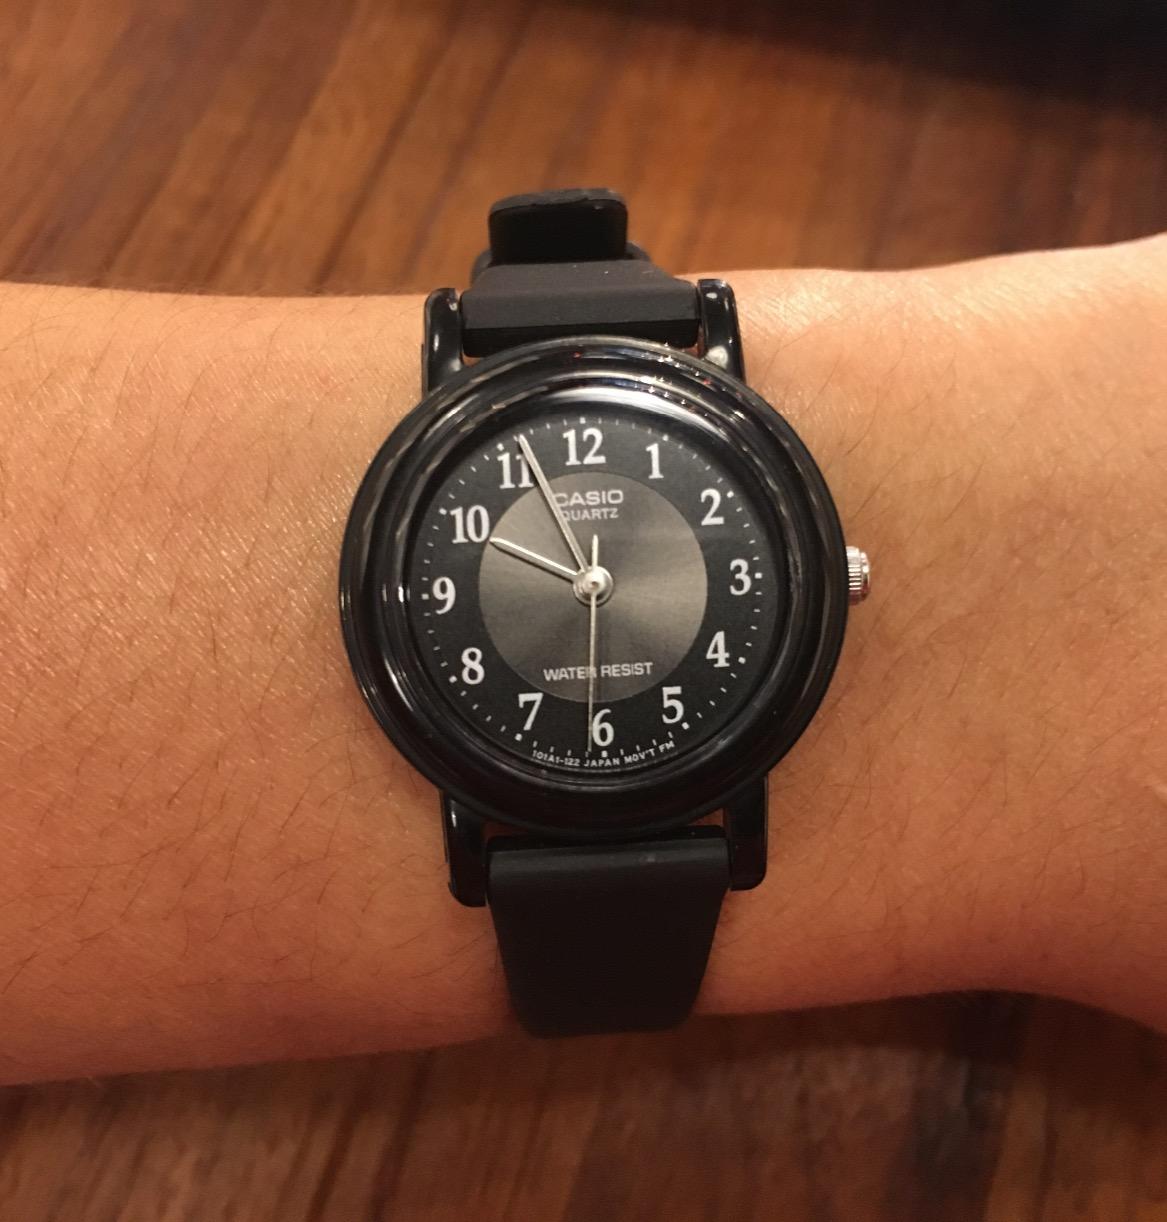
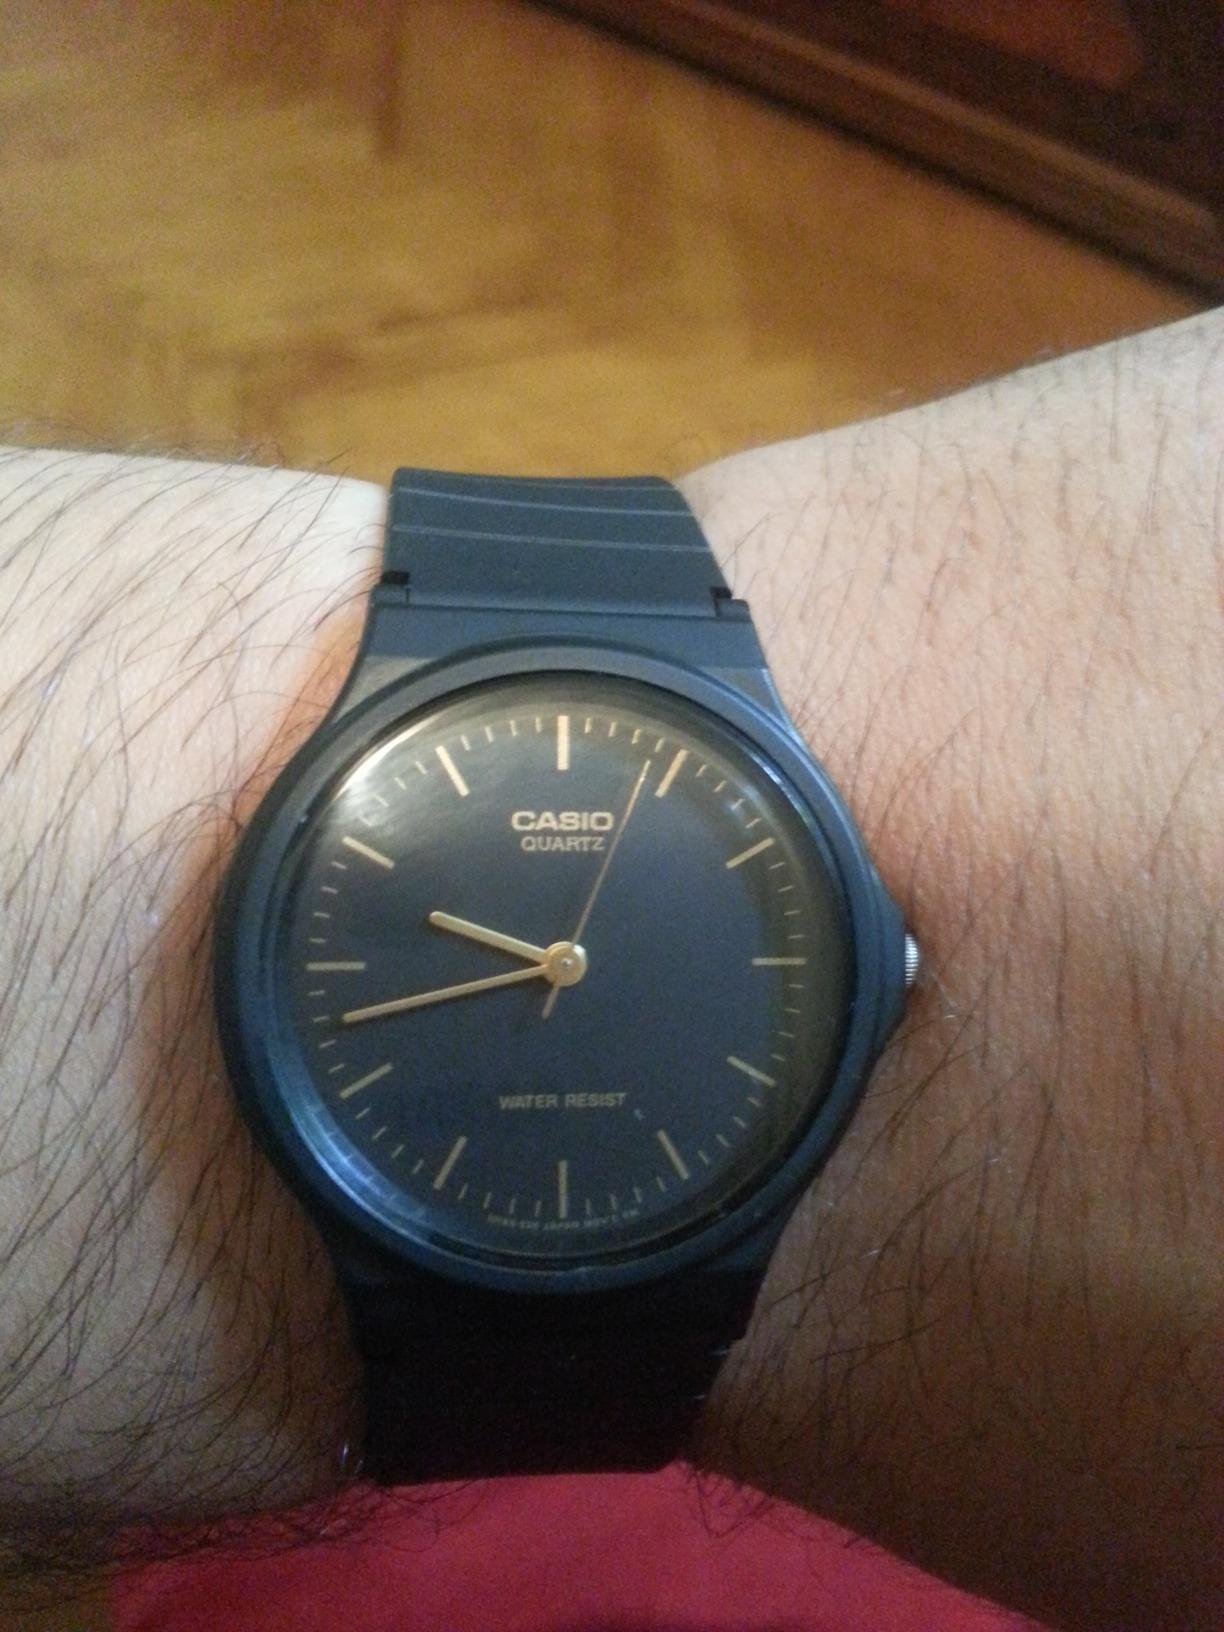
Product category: accessories_watch
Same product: no